Religion in India

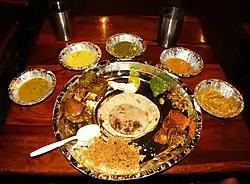
A vegetarian thali from Rajasthan

As of the census of 2001, Parsis (followers of Zoroastrianism in India) represent approximately 0.006% of the total population of India, with relatively high concentrations in and around the city of Mumbai. Parsis number around 61,000 in India.